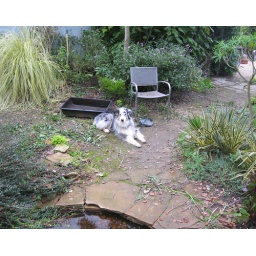
The new raised bed went in just beyond Fletcher, between the yellow Pampas grass and the Azara tree.